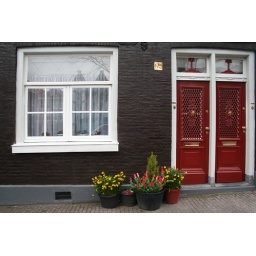
a window, a door and some flowers somewhere in amsterdam